Ise-Hata Station

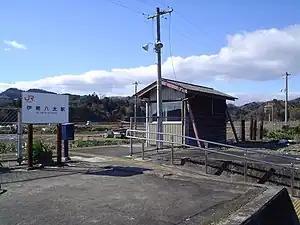
Ise-Hata Station

is a passenger railway station in located in the city of Tsu, Mie Prefecture, Japan, operated by Central Japan Railway Company (JR Tōkai).